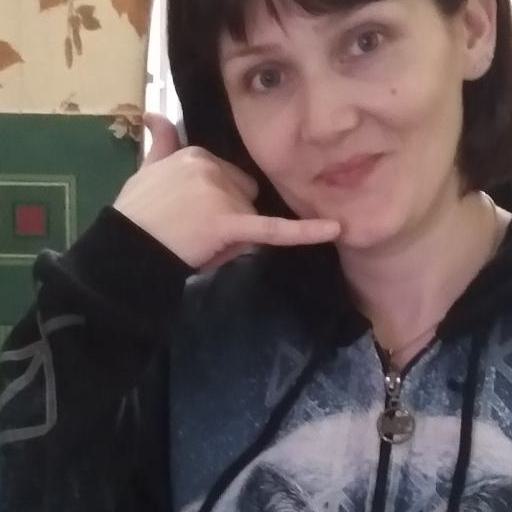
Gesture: call